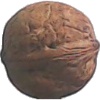
Label: walnut